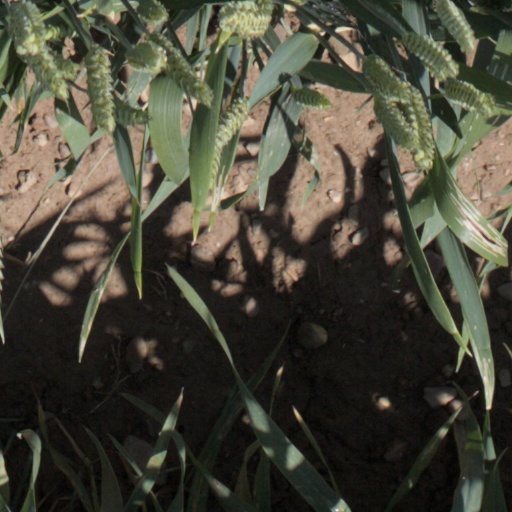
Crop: wheat